New York State Route 98

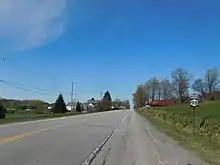
NY 98 north from NY 78 in Waldos Corners

East of NY 16, NY 98 continues generally northeastward across rural terrain through the hamlets of Farmersville and Farmersville Station to an isolated junction east of the latter, where NY 98 intersects NY 243 at a T-intersection. While NY 243 leaves to the right (east), NY 98 turns left, initially heading northwest before curving to the north as it crosses into the town of Freedom. The route initially heads north toward the hamlet of the same name in the northeastern corner of the county, but ultimately bypasses the hamlet to the west to follow Clear Creek into Sandusky, the last settlement on NY 98 within the county. At the hamlet, NY 98 turns back to the northwest and crosses into Wyoming County and the town of Arcade.